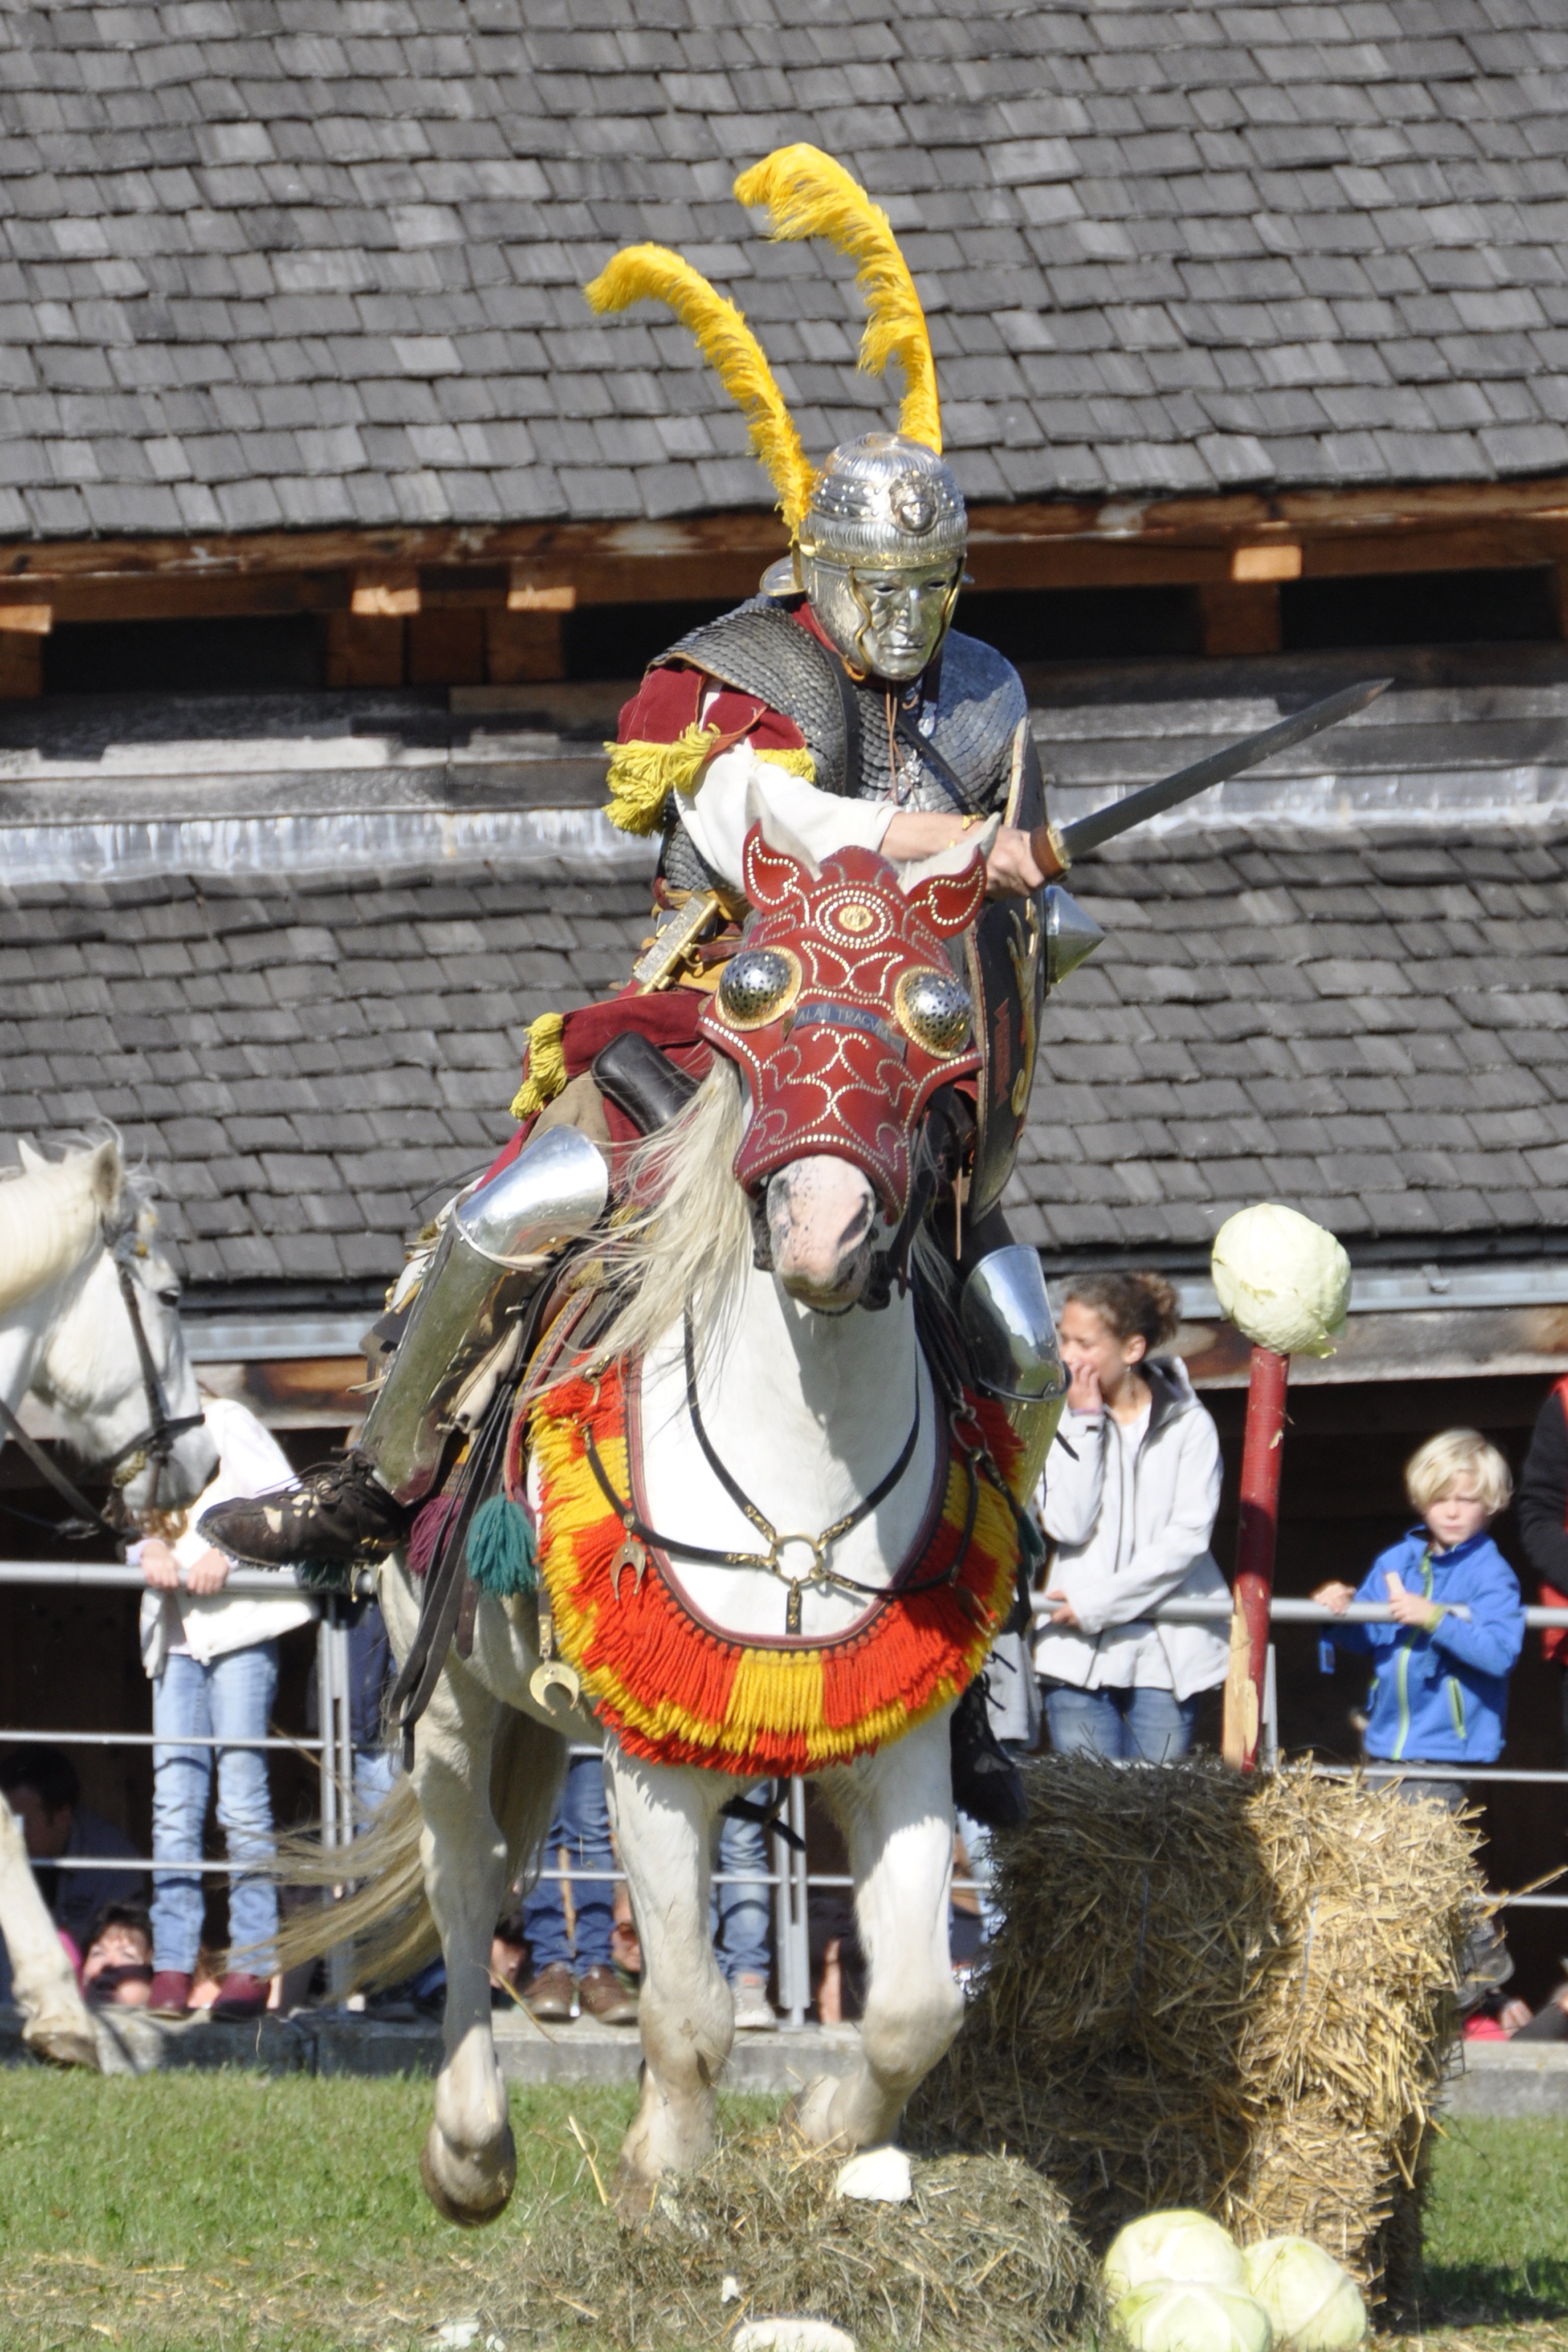
person, horse, fight, festival, romans, middle ages, reiter, cavalry